Bethlehem Pike

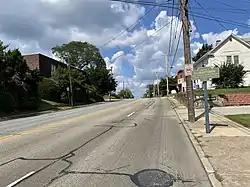
Bethlehem Pike northbound in Flourtown

In the 21st century, Bethlehem Pike is mostly designated as Pennsylvania Route 309 in the Lehigh and Delaware Valleys.